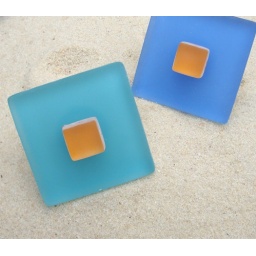
Sea Blue Green/ Orangina in front &amp;amp; Island Blue with Orangina in back, beach glass cabinet knobs